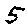
Label: 5